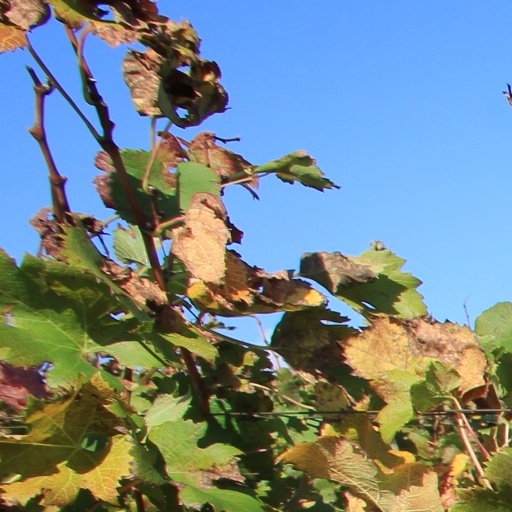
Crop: grape